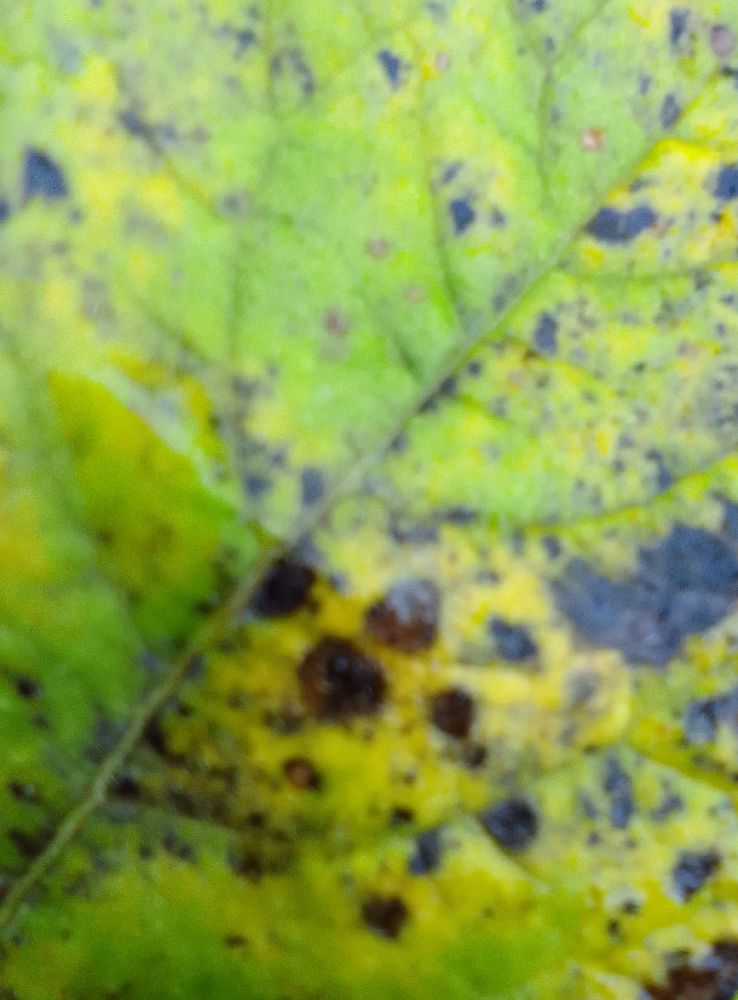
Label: Early blight